Mercer University

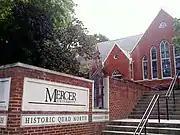
Louie De Votie Newton Chapel, on the historic quad north

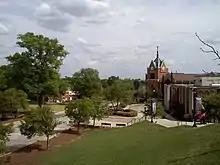
Mercer's Central Quad, location of the Jack Tarver Library (with the clock tower) and Stetson Hall (on the right); Stetson Hall houses the Stetson-Hatcher School of Business and the Tift College of Education

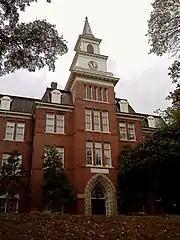
Willingham Hall, an academic building on the historic quad north

The main campus of Mercer University is in Macon, approximately south of Atlanta. The College of Liberal Arts and Sciences, the Stetson-Hatcher School of Business, the Tift College of Education, the Townsend School of Music, the School of Engineering, the School of Medicine, and programs of the College of Professional Advancement are located on the Macon campus. The R. Kirby Godsey Administration Building, the W. G. Lee Alumni House, and the Emily Parker Myers Admissions and Welcome Center (listed as R. J. Anderson House) are listed on the National Register of Historic Places. Also listed are the Amanda Bell House (listed as Lassiter House), which houses the Robert McDuffie Center for Strings of the Townsend School of Music, located on College Street one mile (1.6 km) from the main campus, and the Grand Opera House, a county-owned performing arts center operated by Mercer.